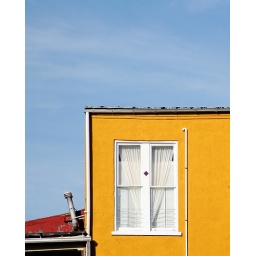
The mustard yellow grabs you against the blue skies.